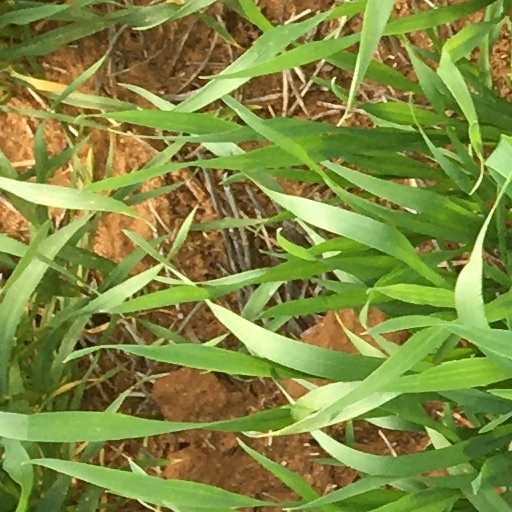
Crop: wheat